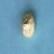
Maize quality: Bad